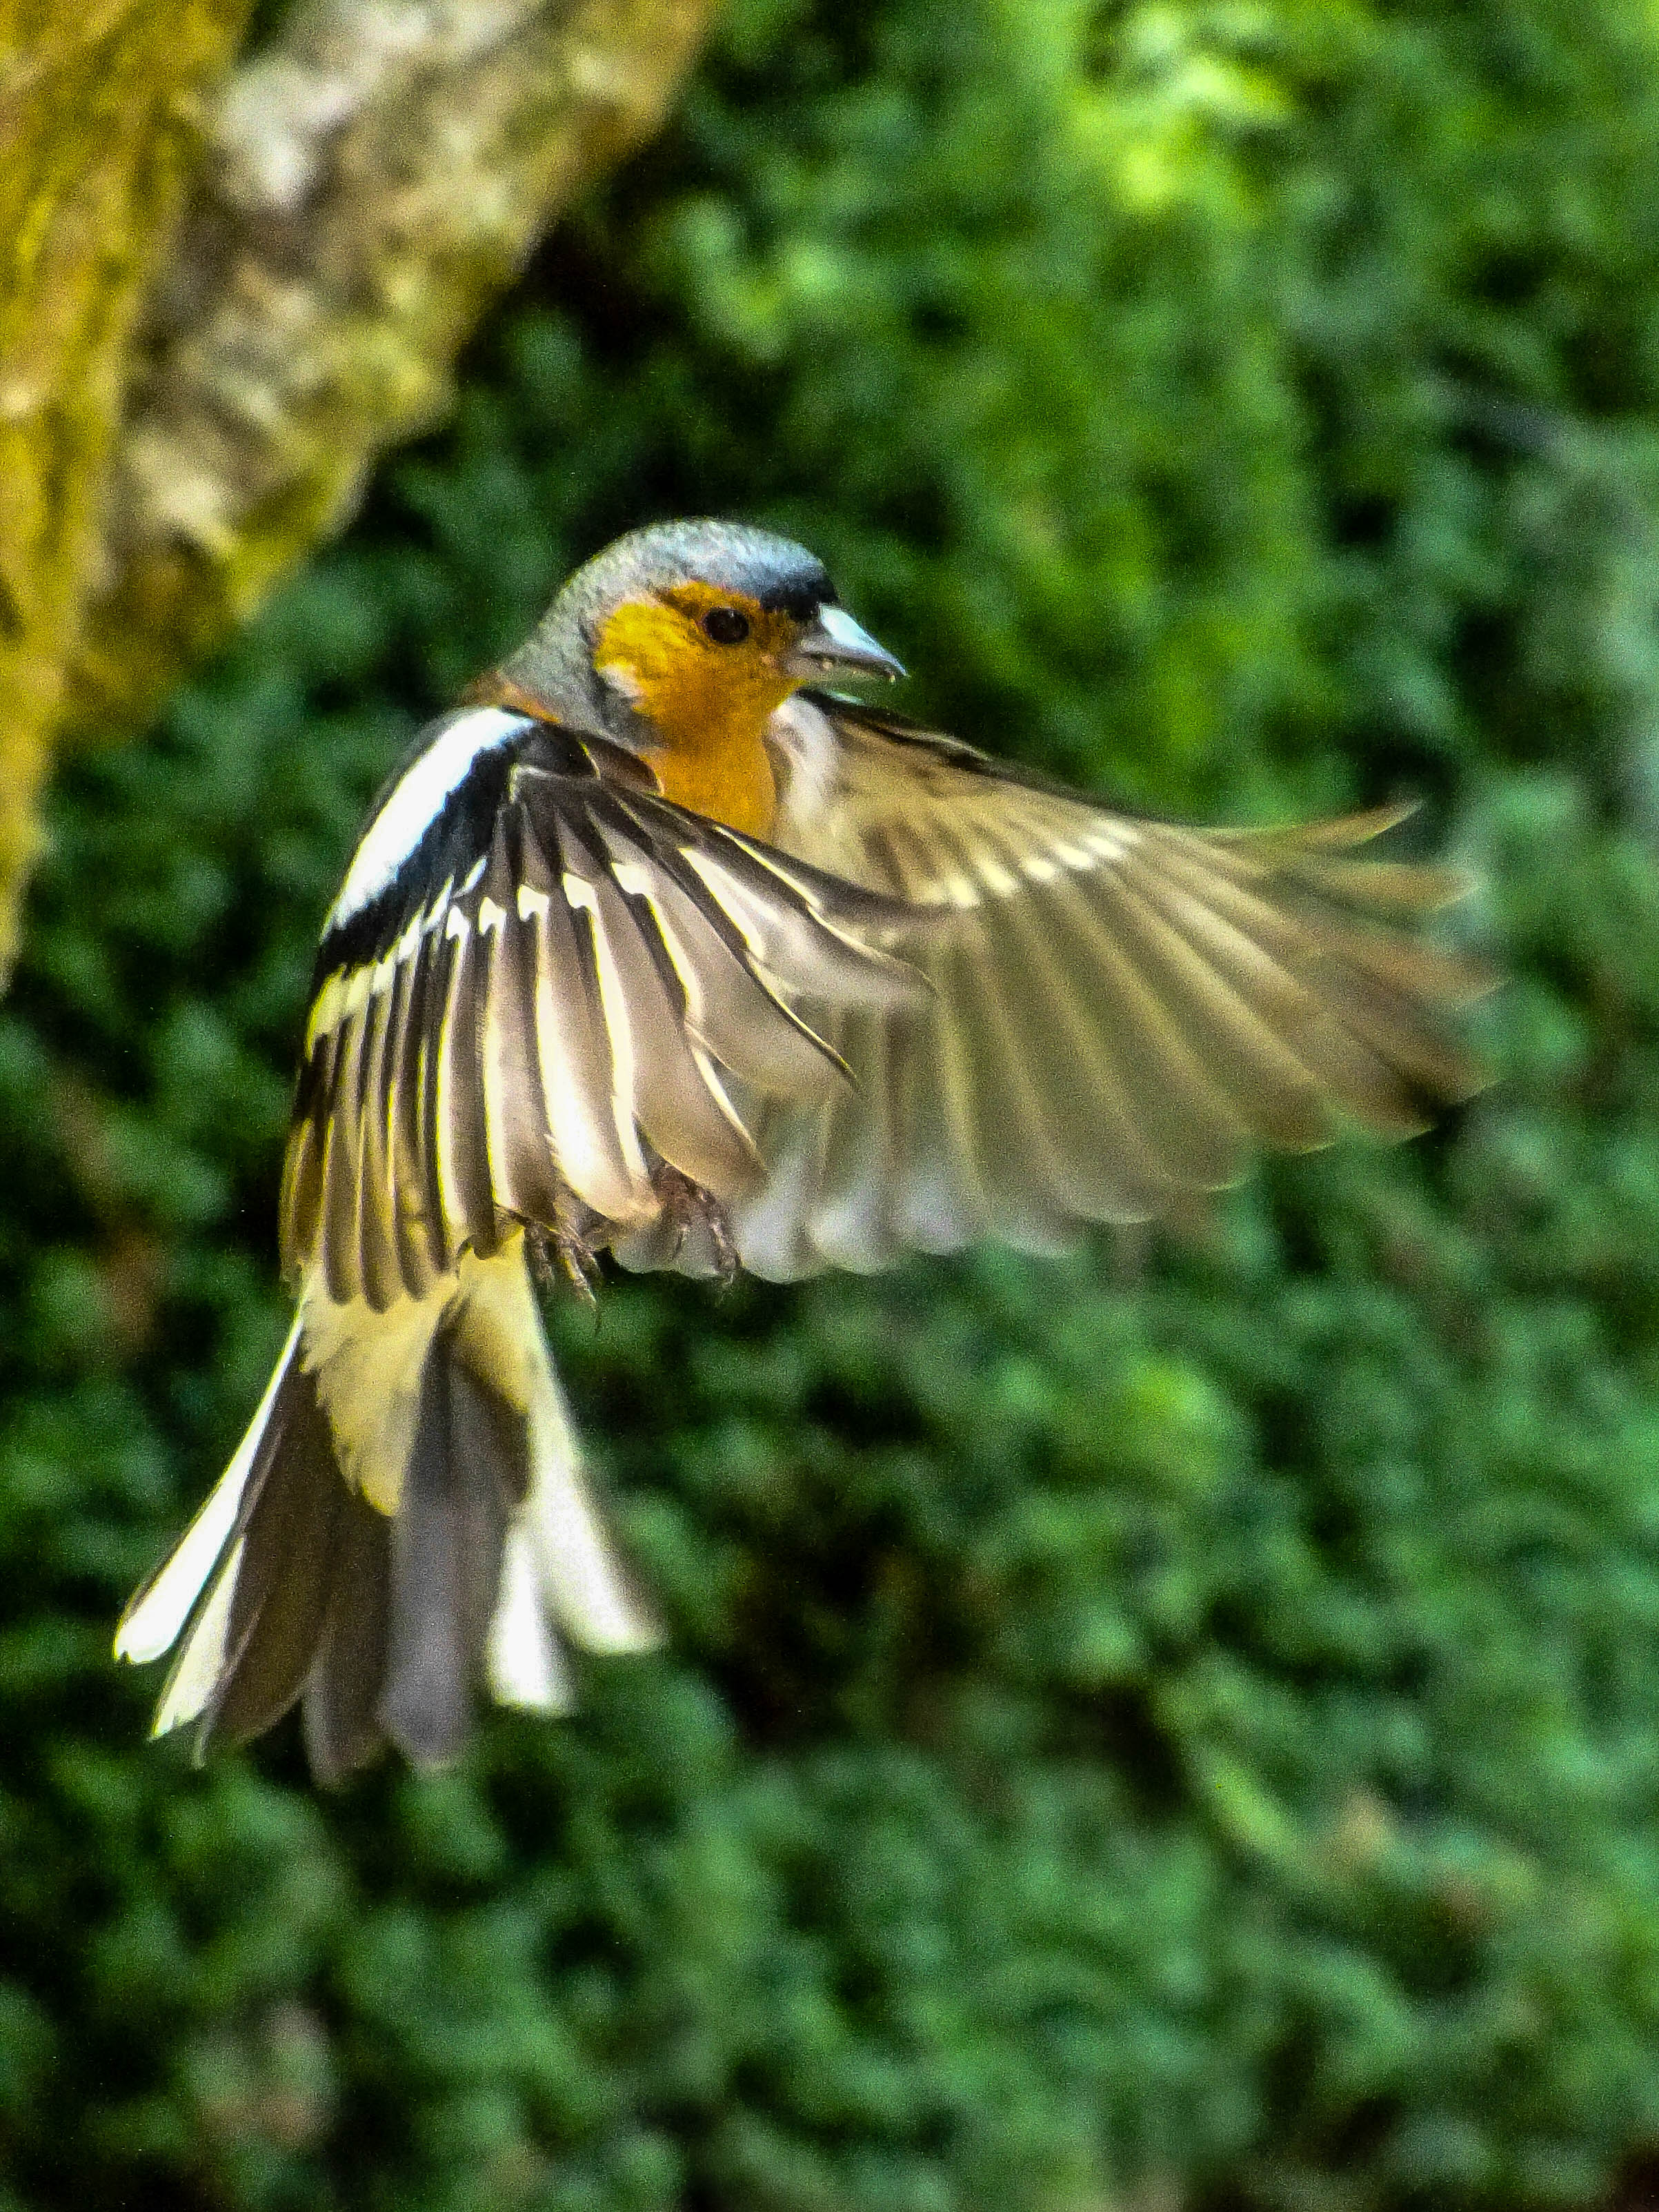
nature, bird, wing, flower, wildlife, green, beak, flight, fauna, birds, vertebrate, sparrow, finch, chaffinch, old world flycatcher, perching bird